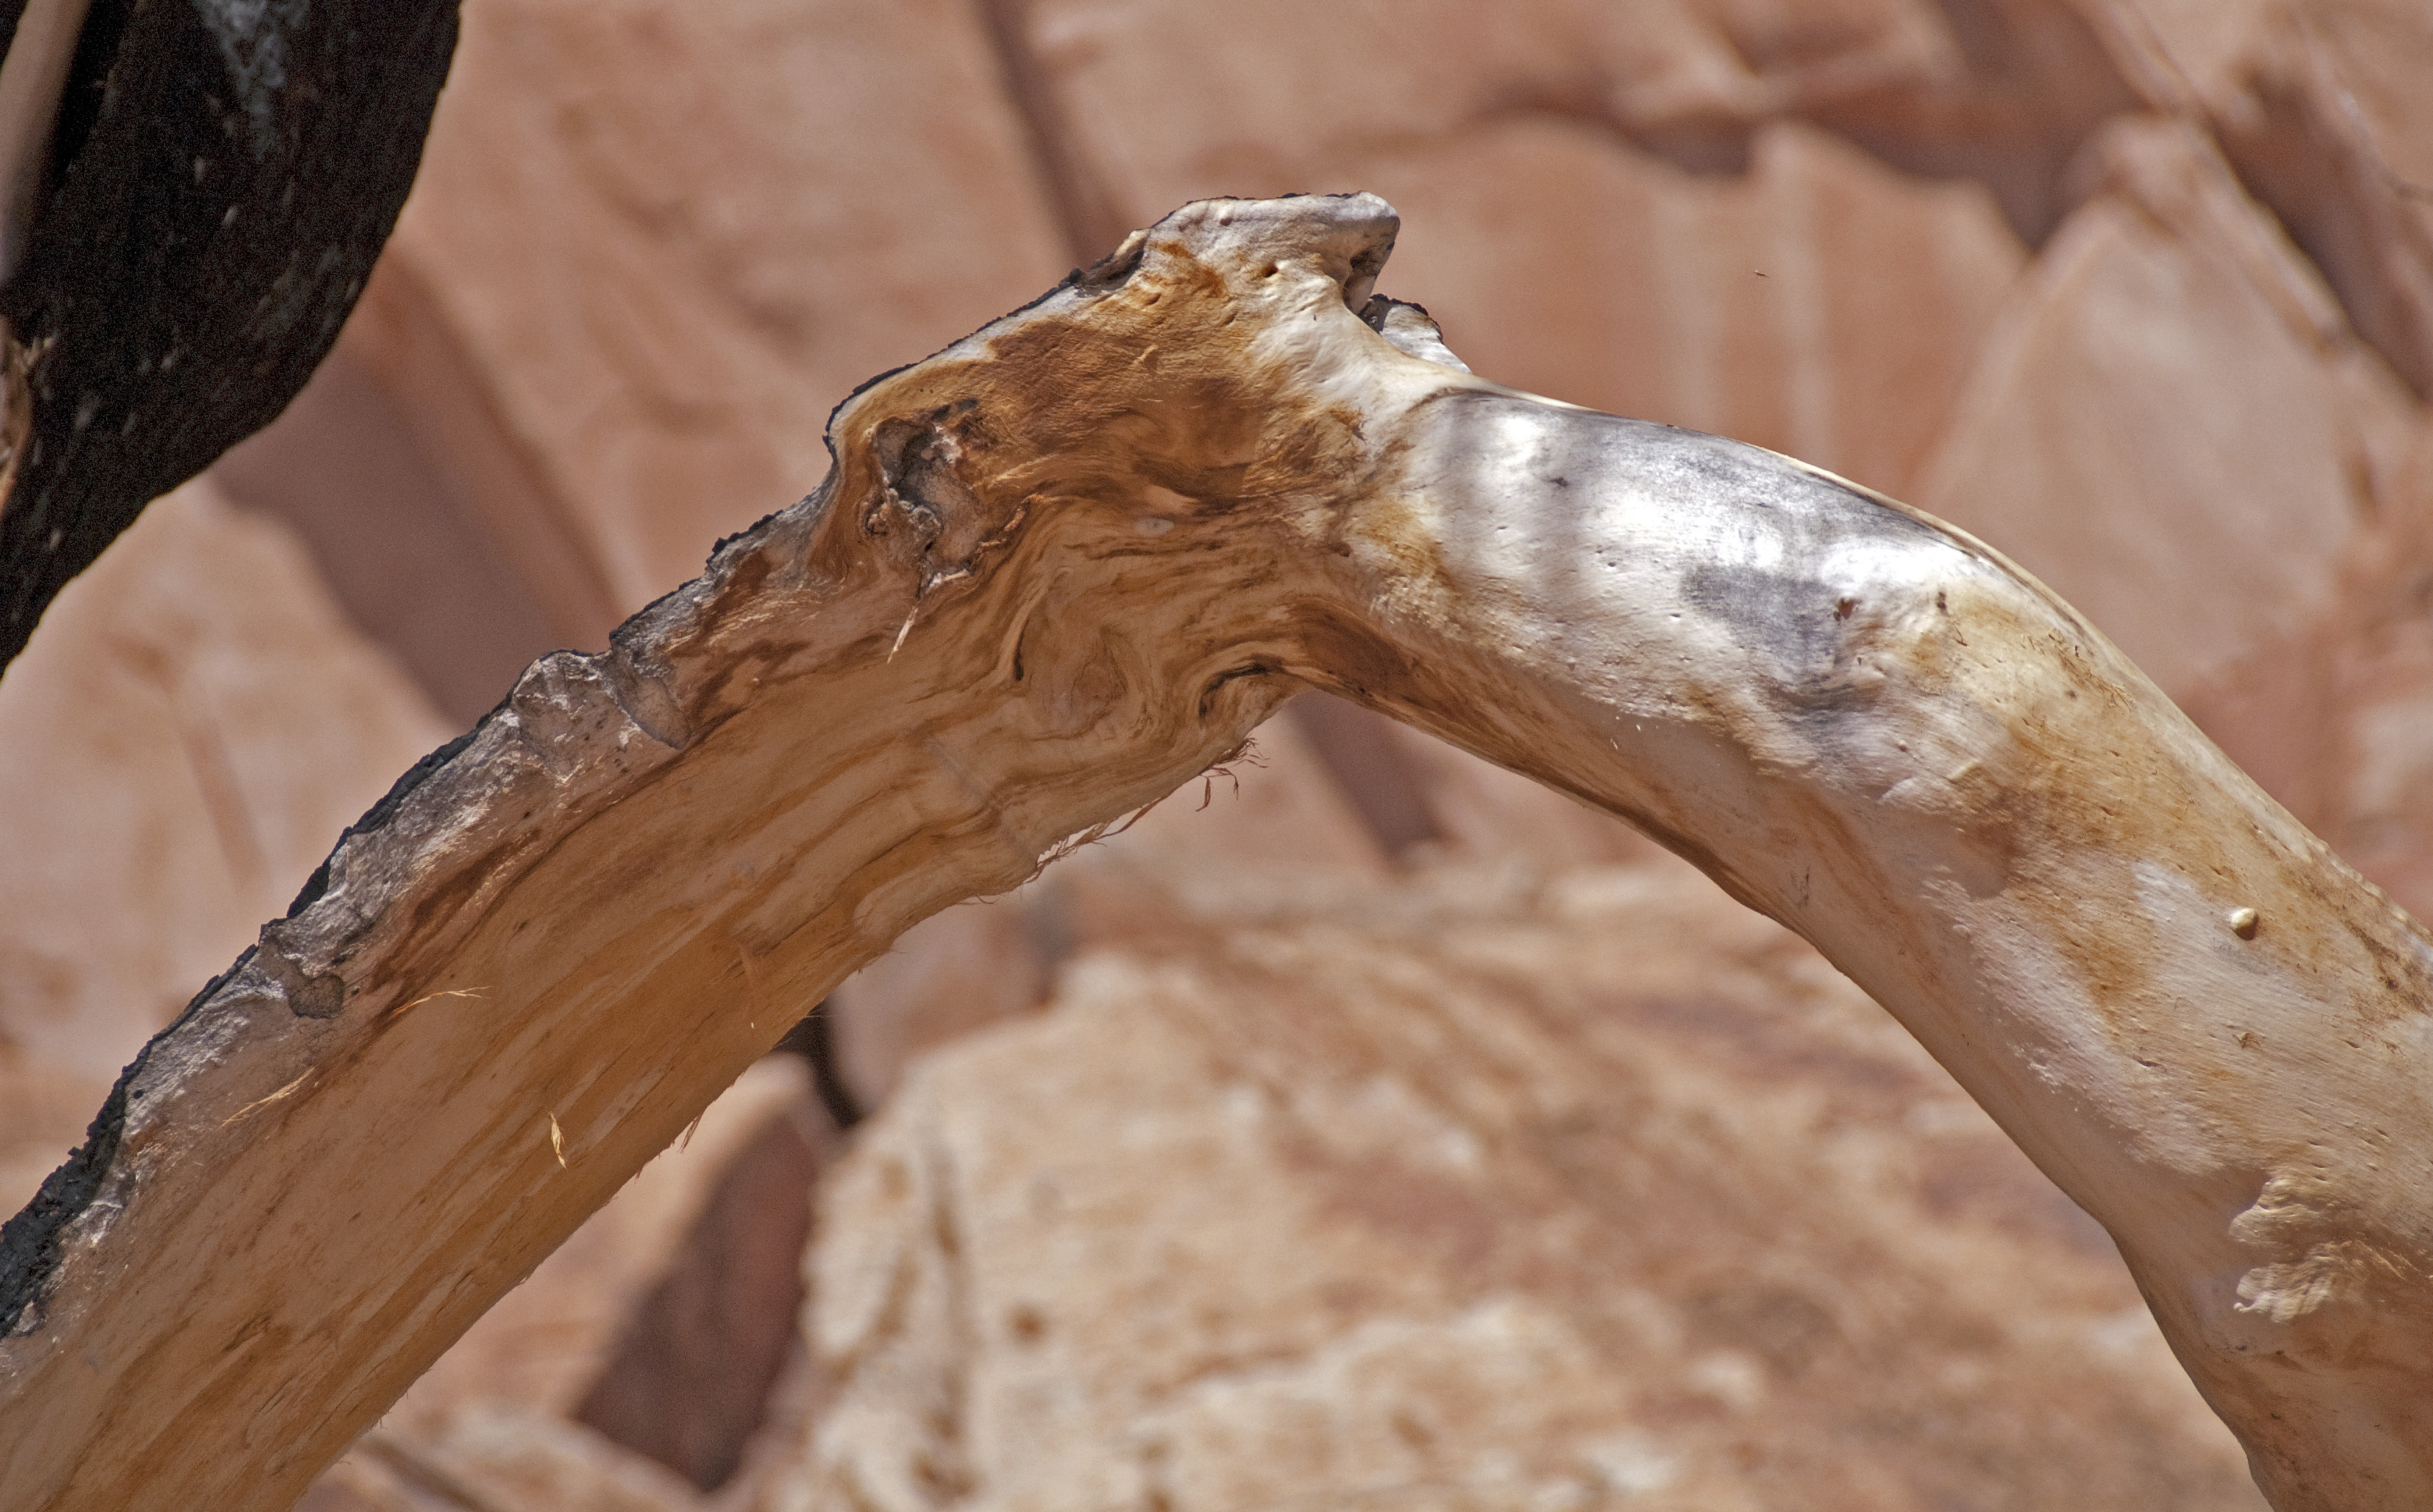
tree, nature, branch, wood, leaf, trunk, wildlife, horn, insect, fauna, invertebrate, close up, macro photography